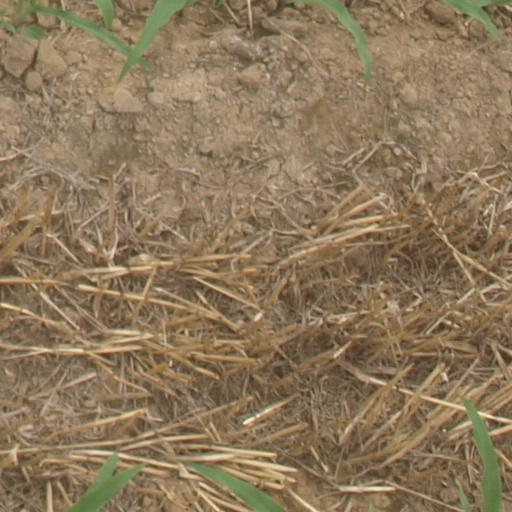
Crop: maize; corn